Battle of Plataea

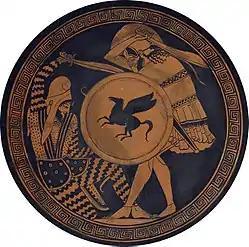
An illustration on a circular surface in golden-yellow watercolor. A standing Greek soldier with a unicorn shield is sword fighting with a lunging Persian soldier wearing a drooping cap

One-tenth of all the Persian loot was given to Pausanias and not to the state of Sparta. This disproportionate distribution was concerning for the Spartans, especially because Pausanias had not dedicated any of his spoils to the gods' temples. Herodotus had observed that the gains from Spartan victories could have endangered the very fabric of their society. He had also noted the concerns of the "homoioi" about the loot from the Persian wars. The historian Ellen Millender argues that the desire to acquire spoils and glory led to Spartan leaders initiating multiple endless wars, which destabilized Sparta. According to Herodotus, the helots mistakenly sold the gold items to the Aeginetans at the price of bronze, and the latter acquired their wealth because of this. Millender argues that this anecdote, and Pausanias' insistence on sending the helots to strip the loot from the dead Persians, were instances where Sparta wanted to insult the helots and make them negative examples for its citizens. The historian Ray Nyland argues that this anecdote by Herodotus might be false because Aigina had been a wealthy commercial center in the preceding century; and further argues that this was an instance of Herodotus disparaging the Aeginetans.